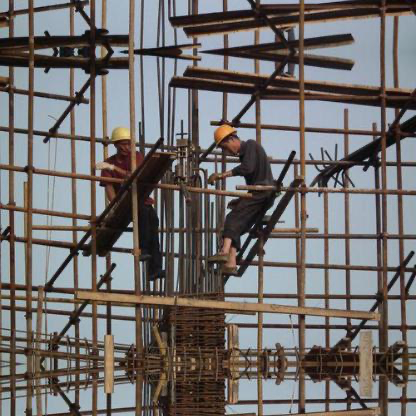
Objects in the image:
label: helmet
label: helmet